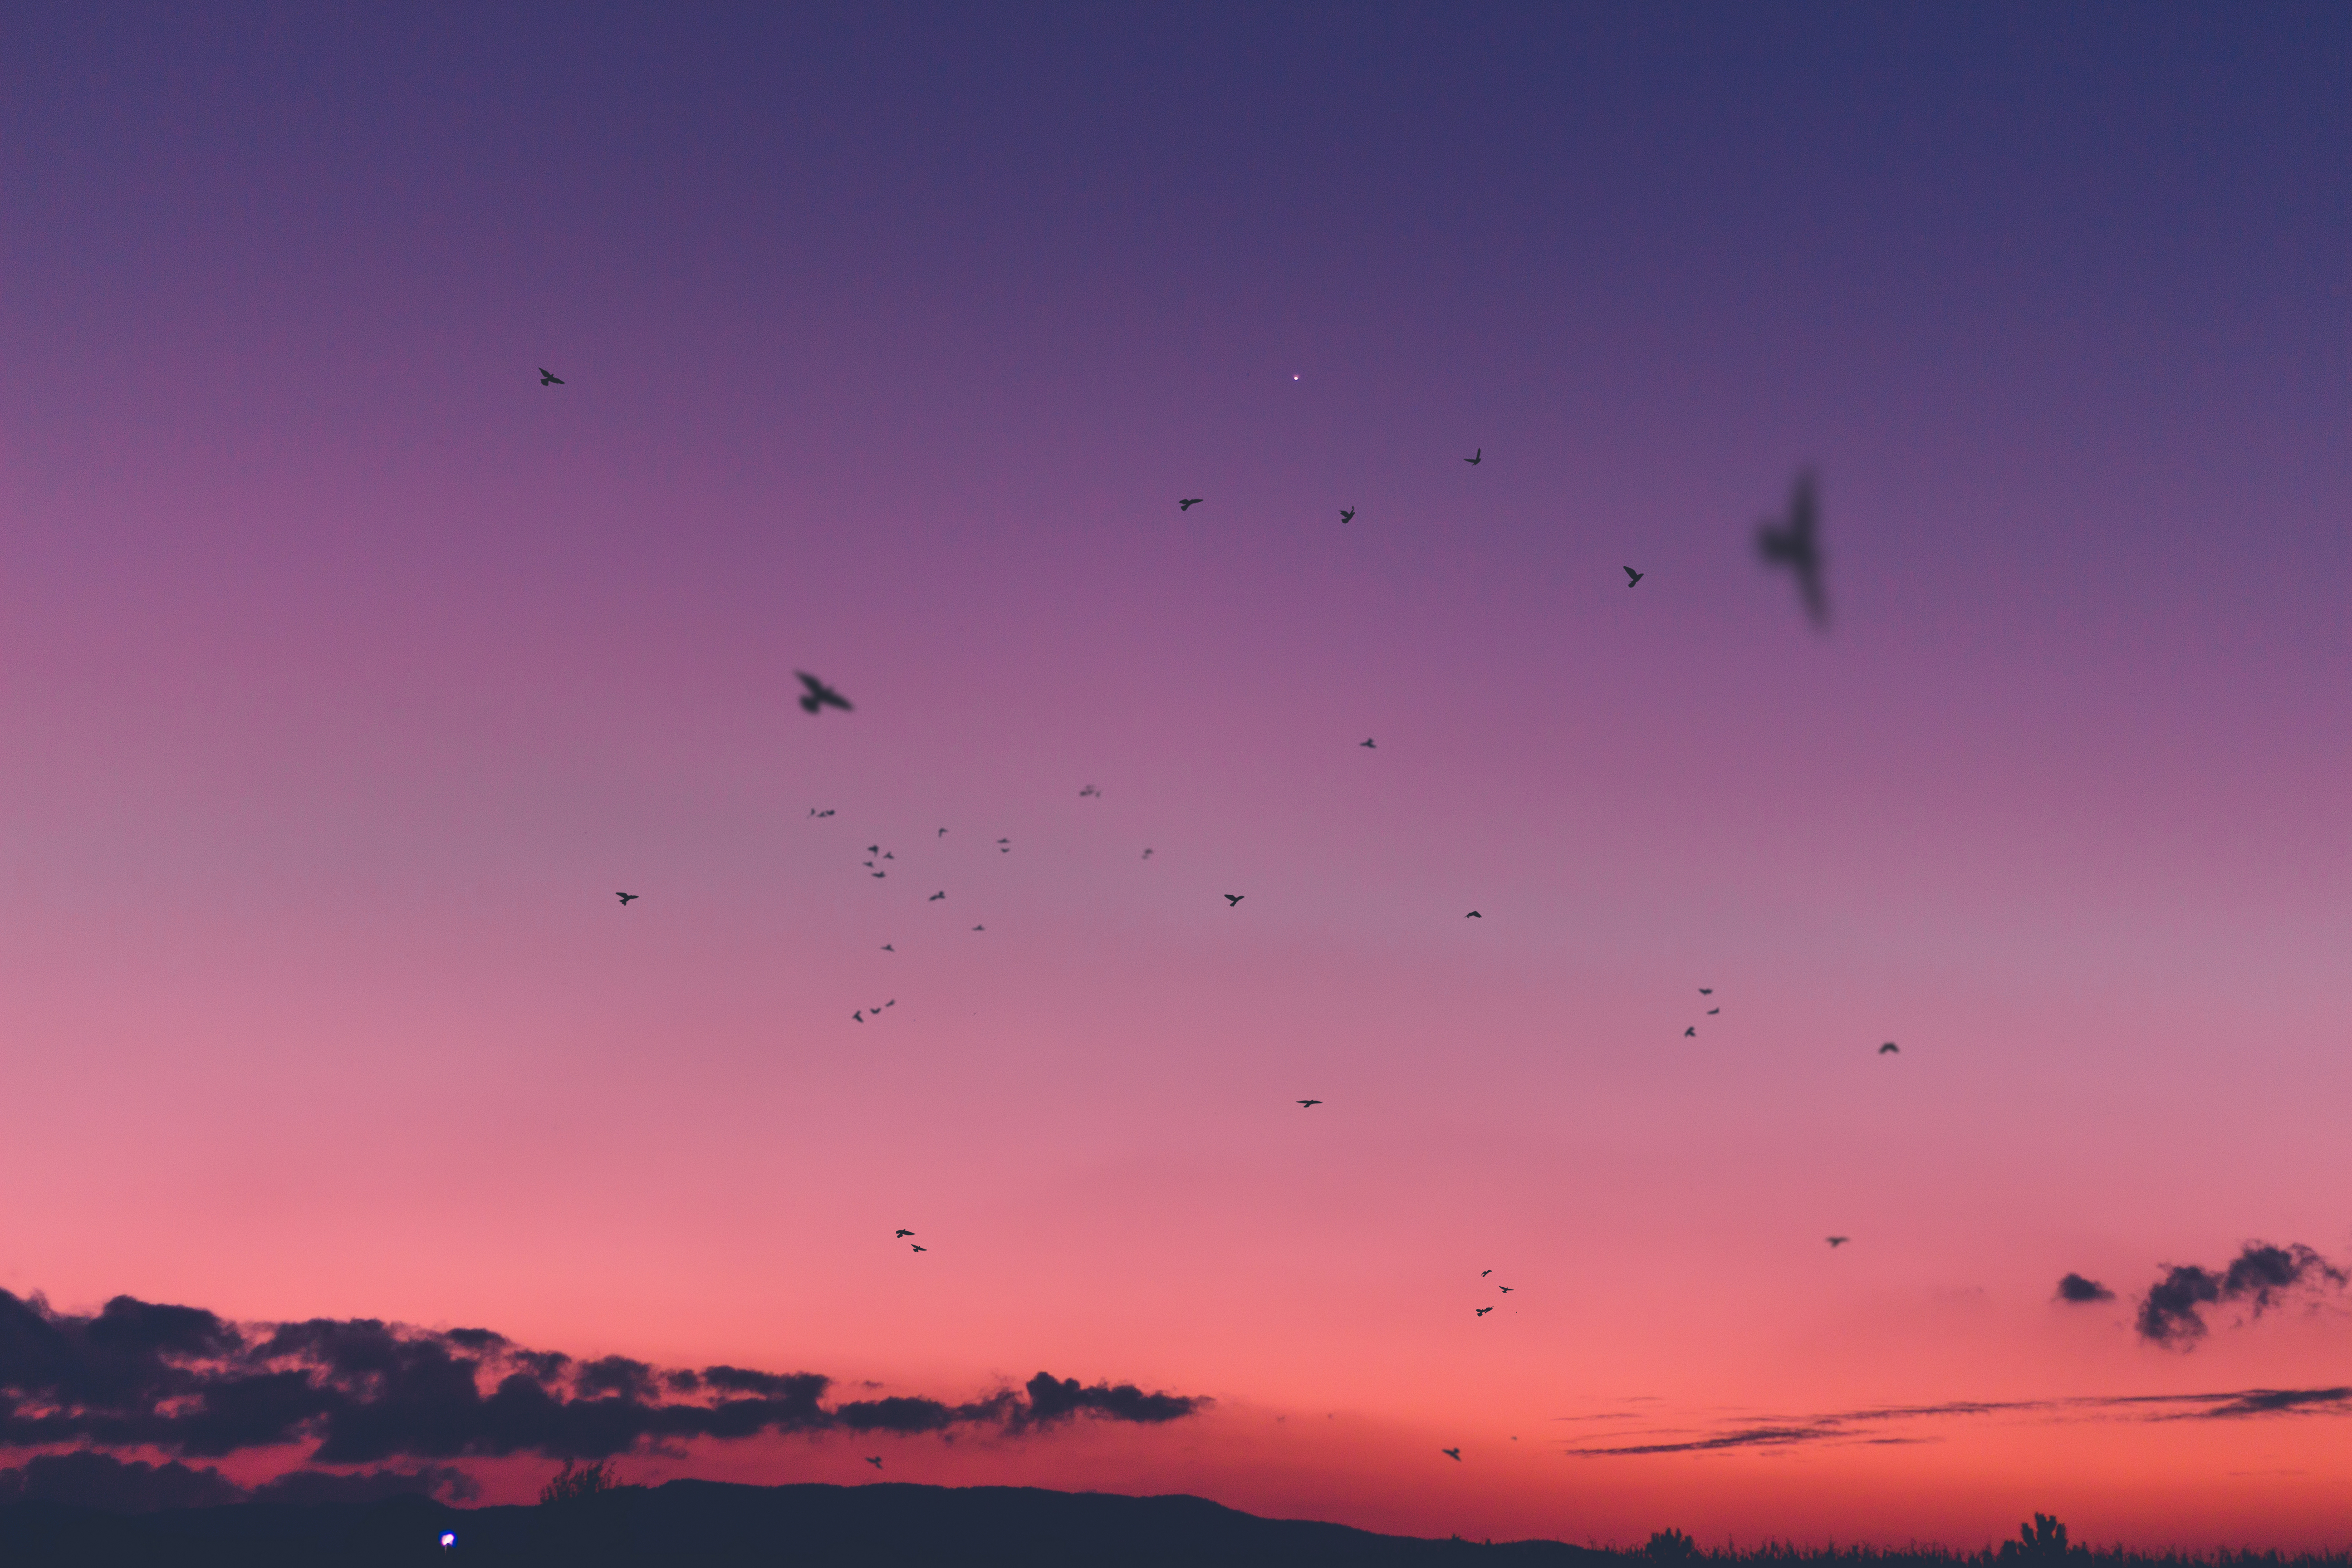
sea, horizon, bird, cloud, sky, sunrise, sunset, morning, purple, dawn, flock, flying, dusk, evening, pink, birds, afterglow, bird migration, animal migration